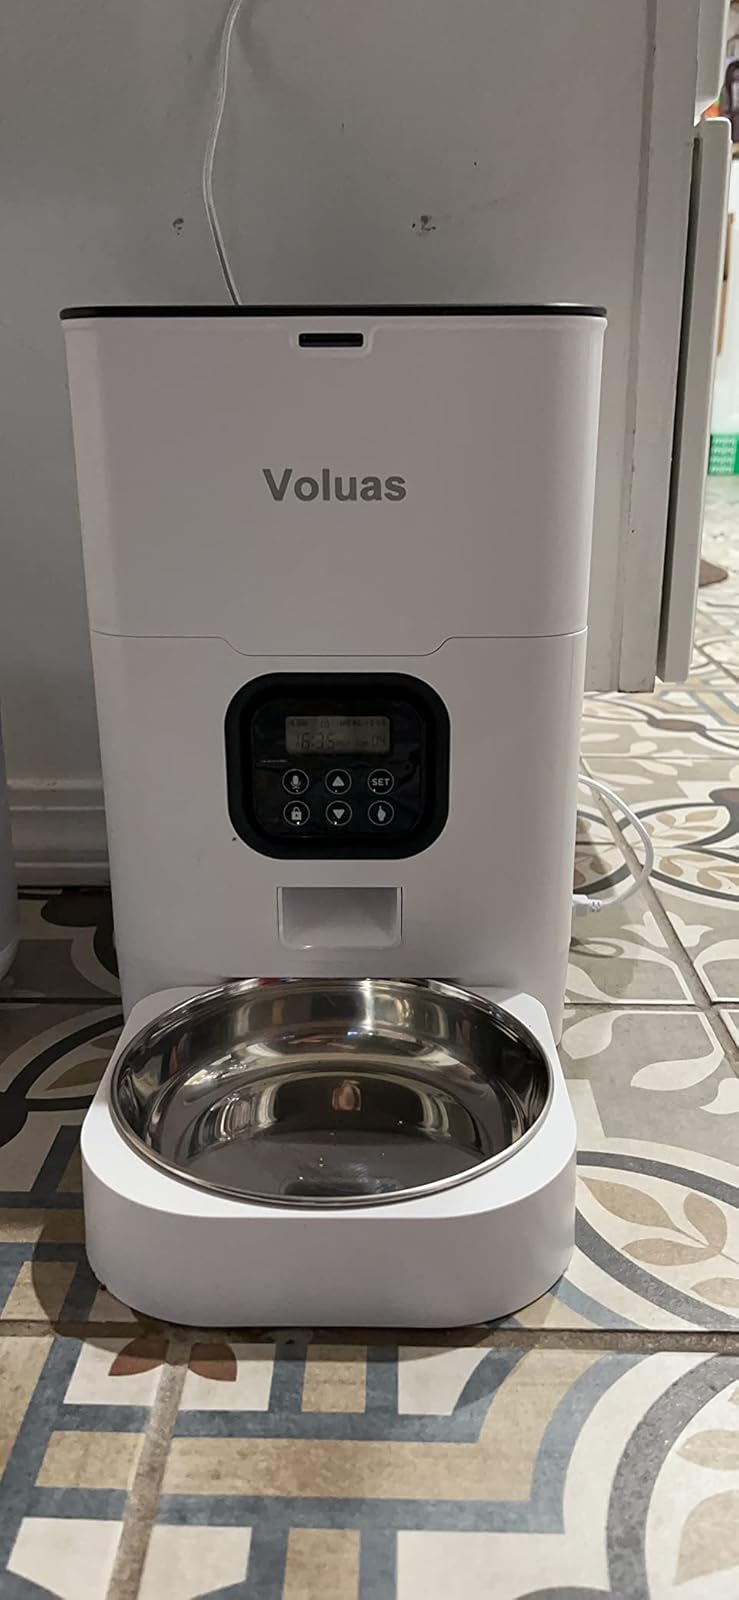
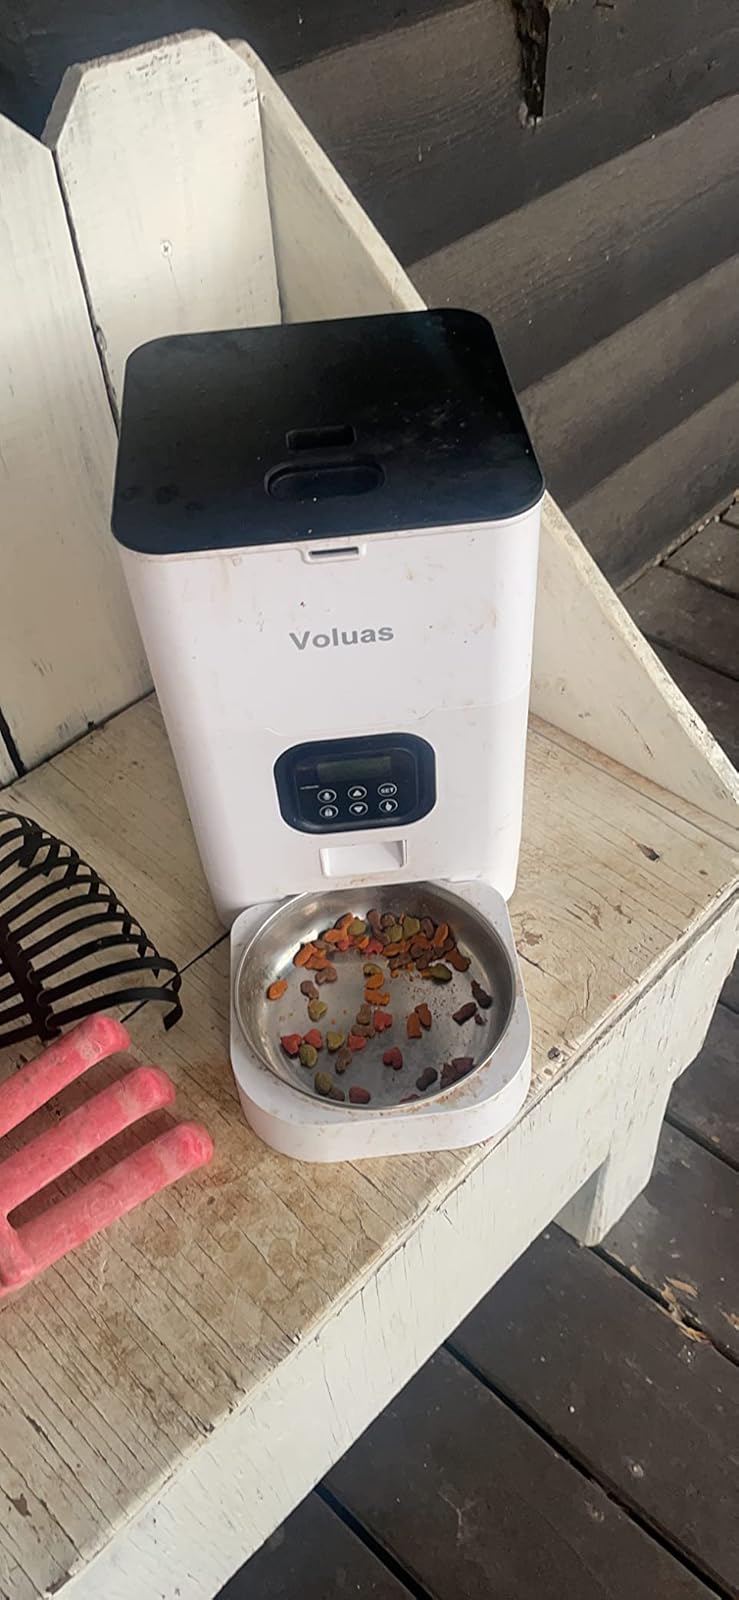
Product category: items_feeder
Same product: yes